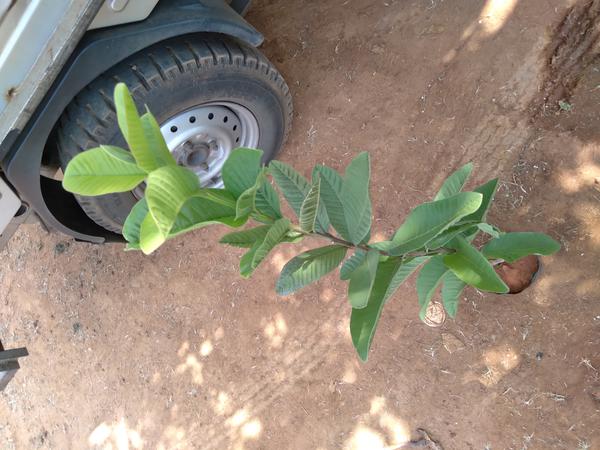
Plant: Gauva